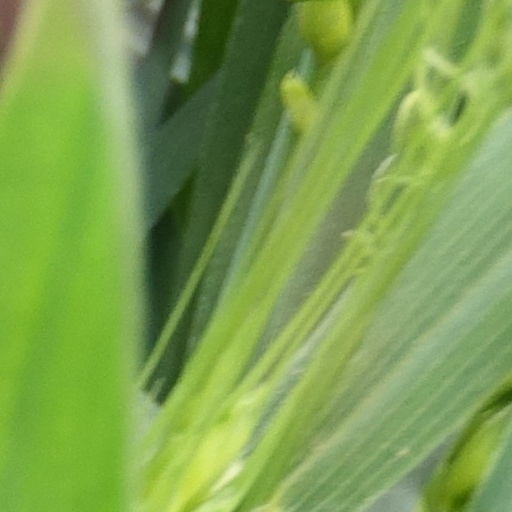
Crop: wheat